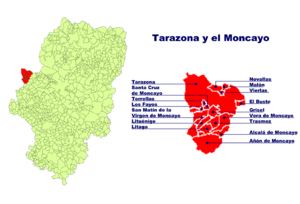
La comarque de Tarazona y el Moncayo est une région aragonaise dans la Province de Saragosse.